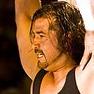
Age: 40